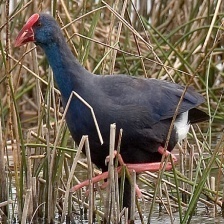
Species: PURPLE SWAMPHEN
Scientific name: PORPHYRIO PORPHYRIO
ImageNet parent category: european_gallinule